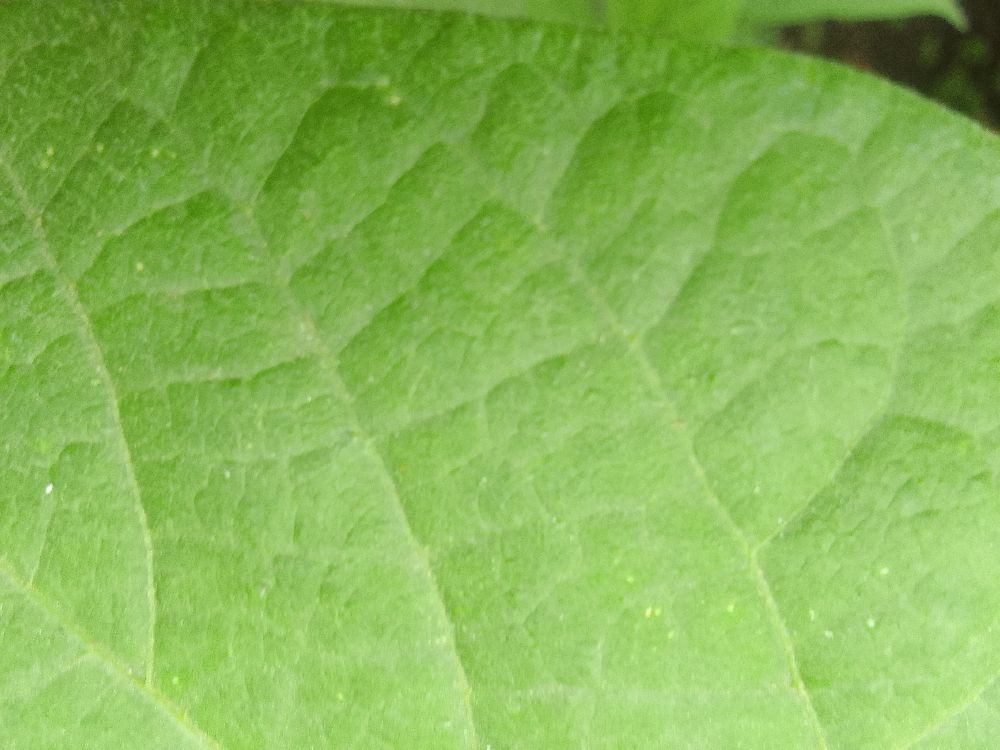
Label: healthy